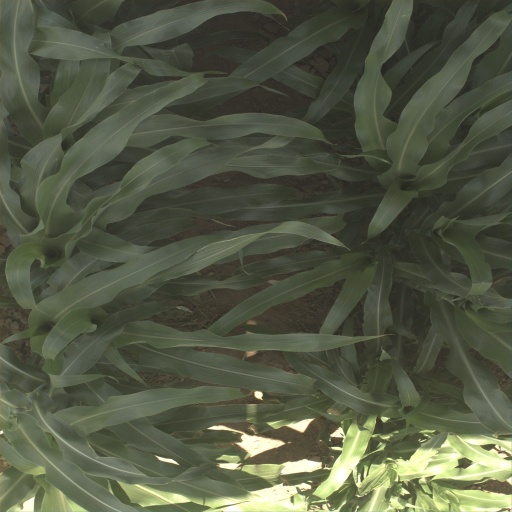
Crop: sorghum